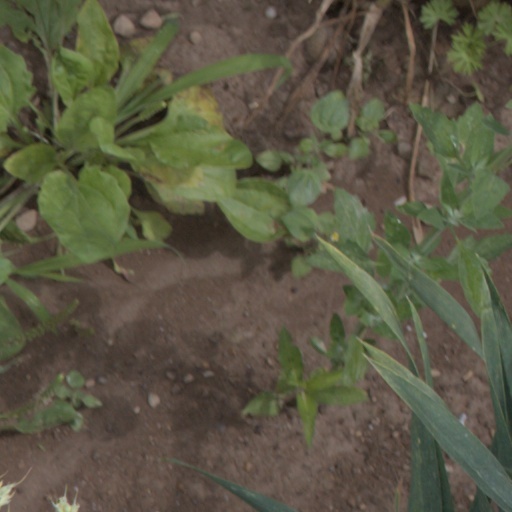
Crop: wheat